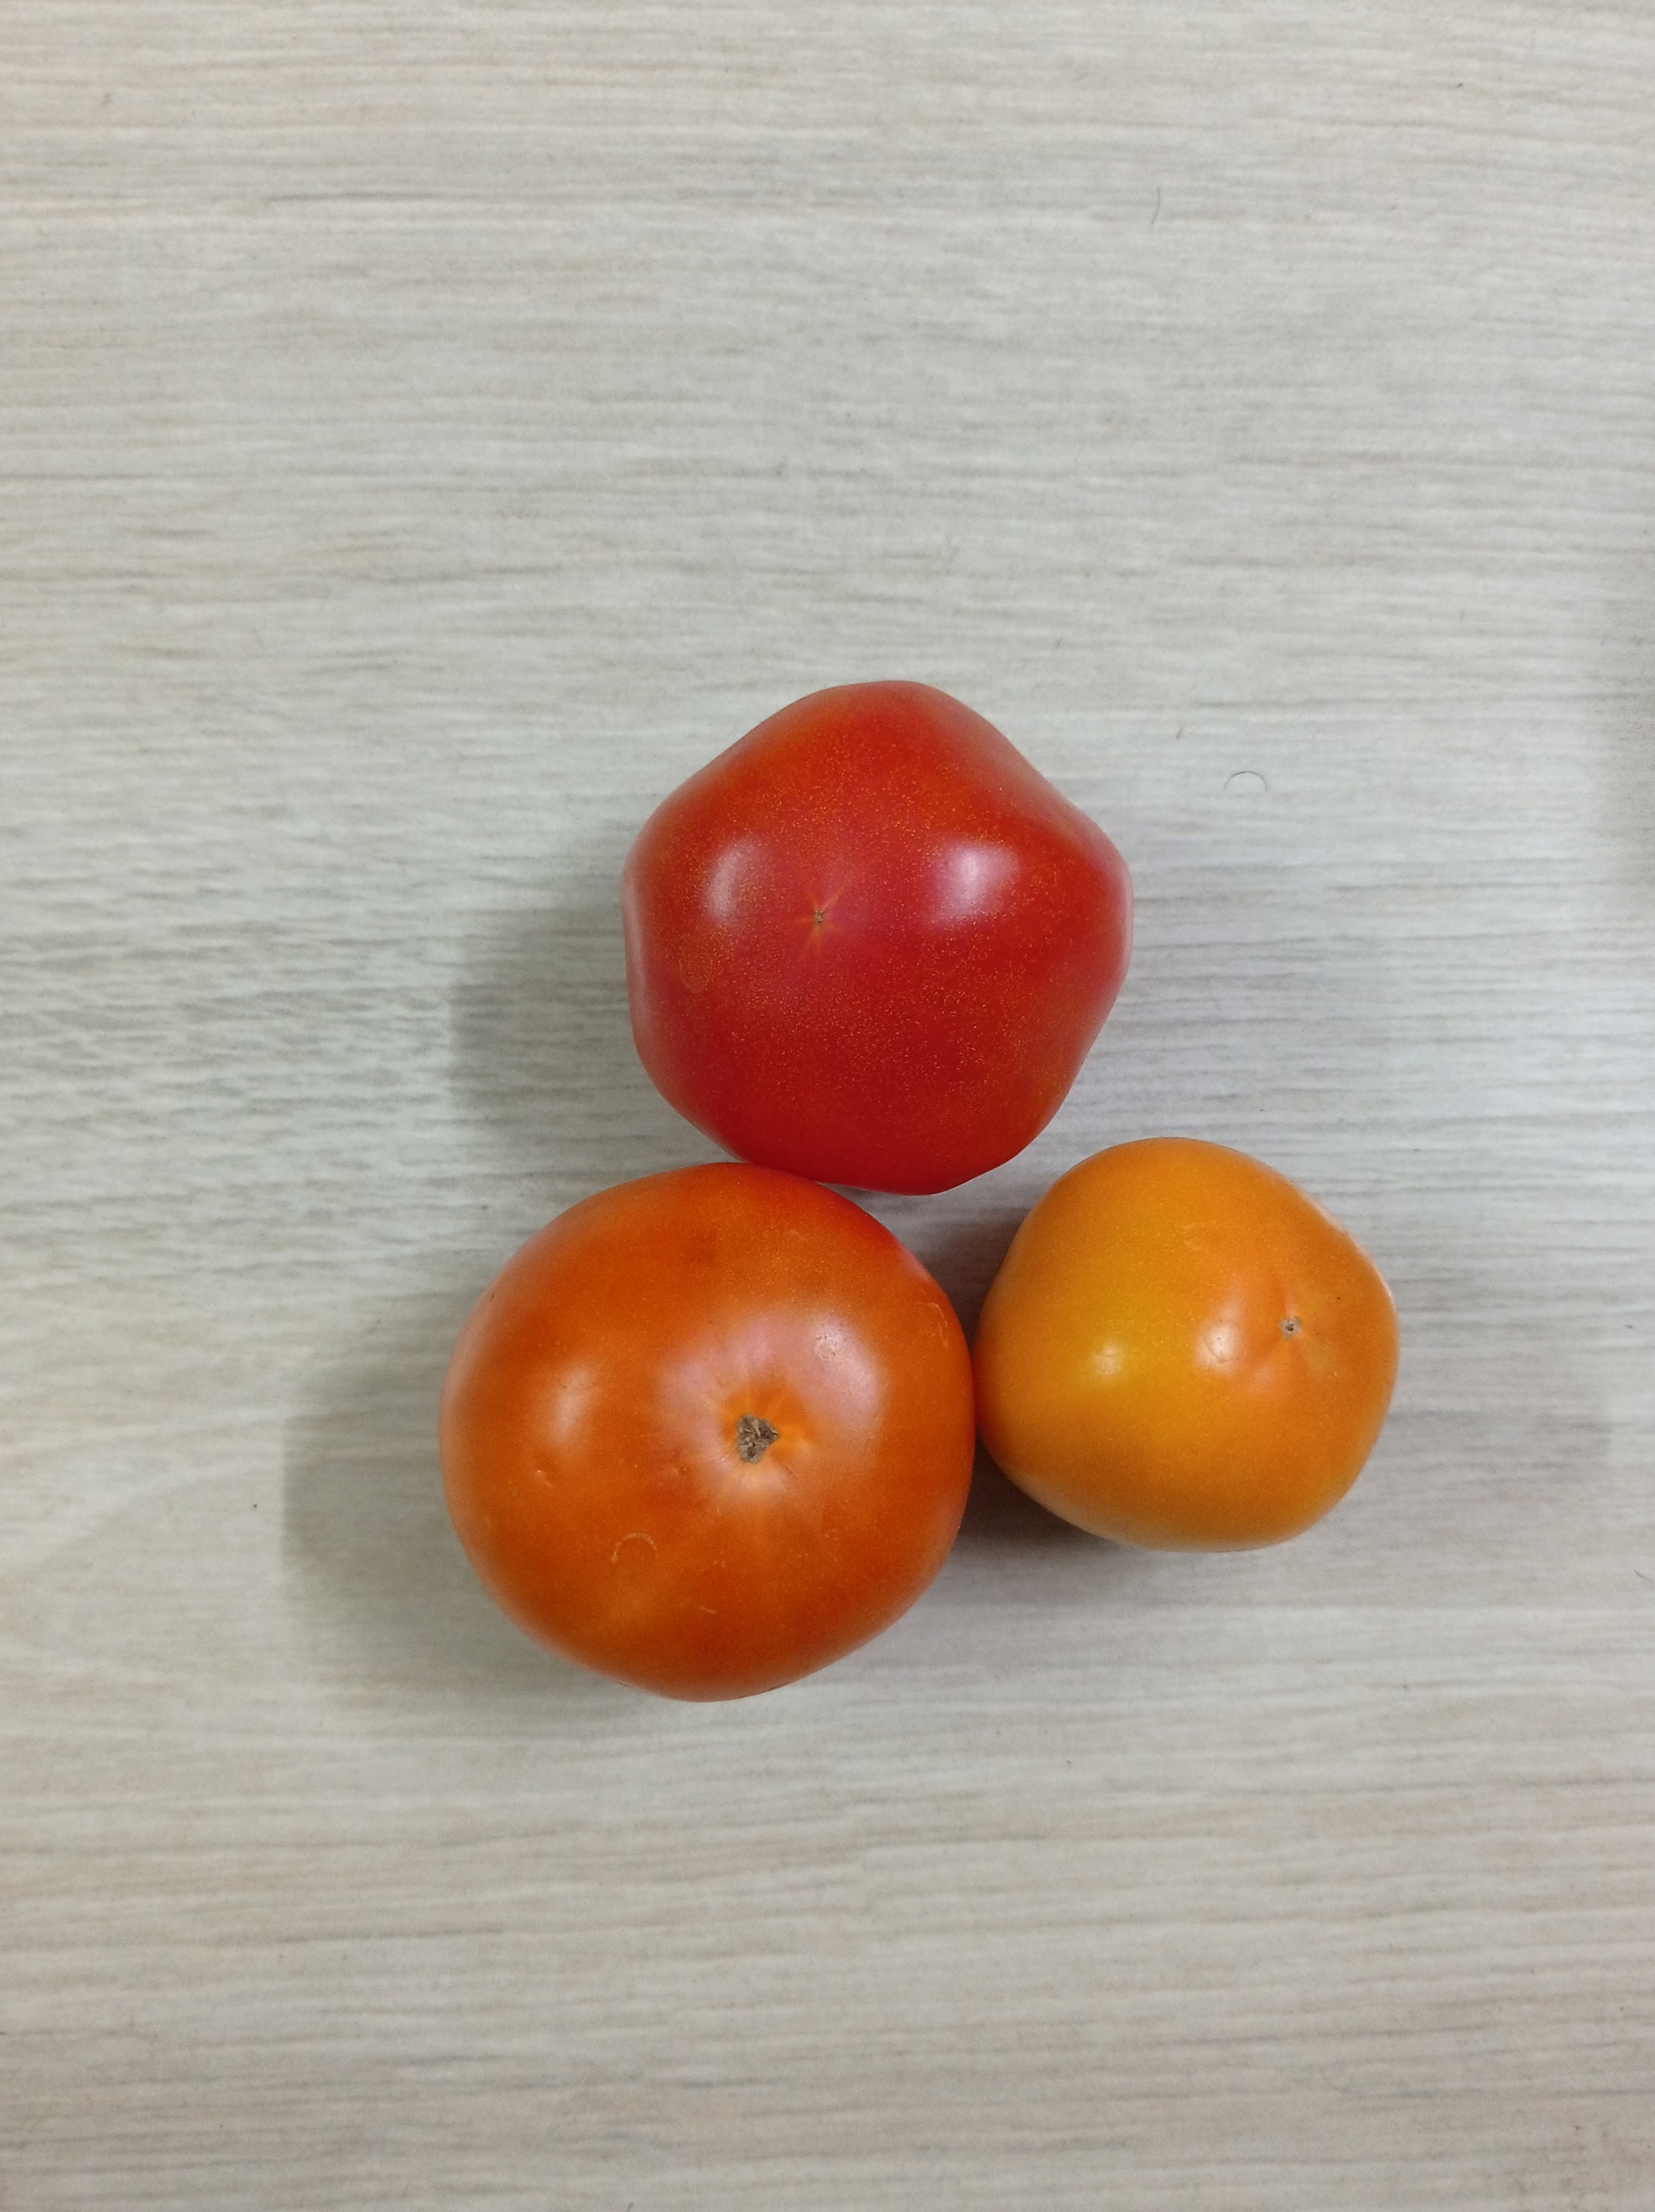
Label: Fresh